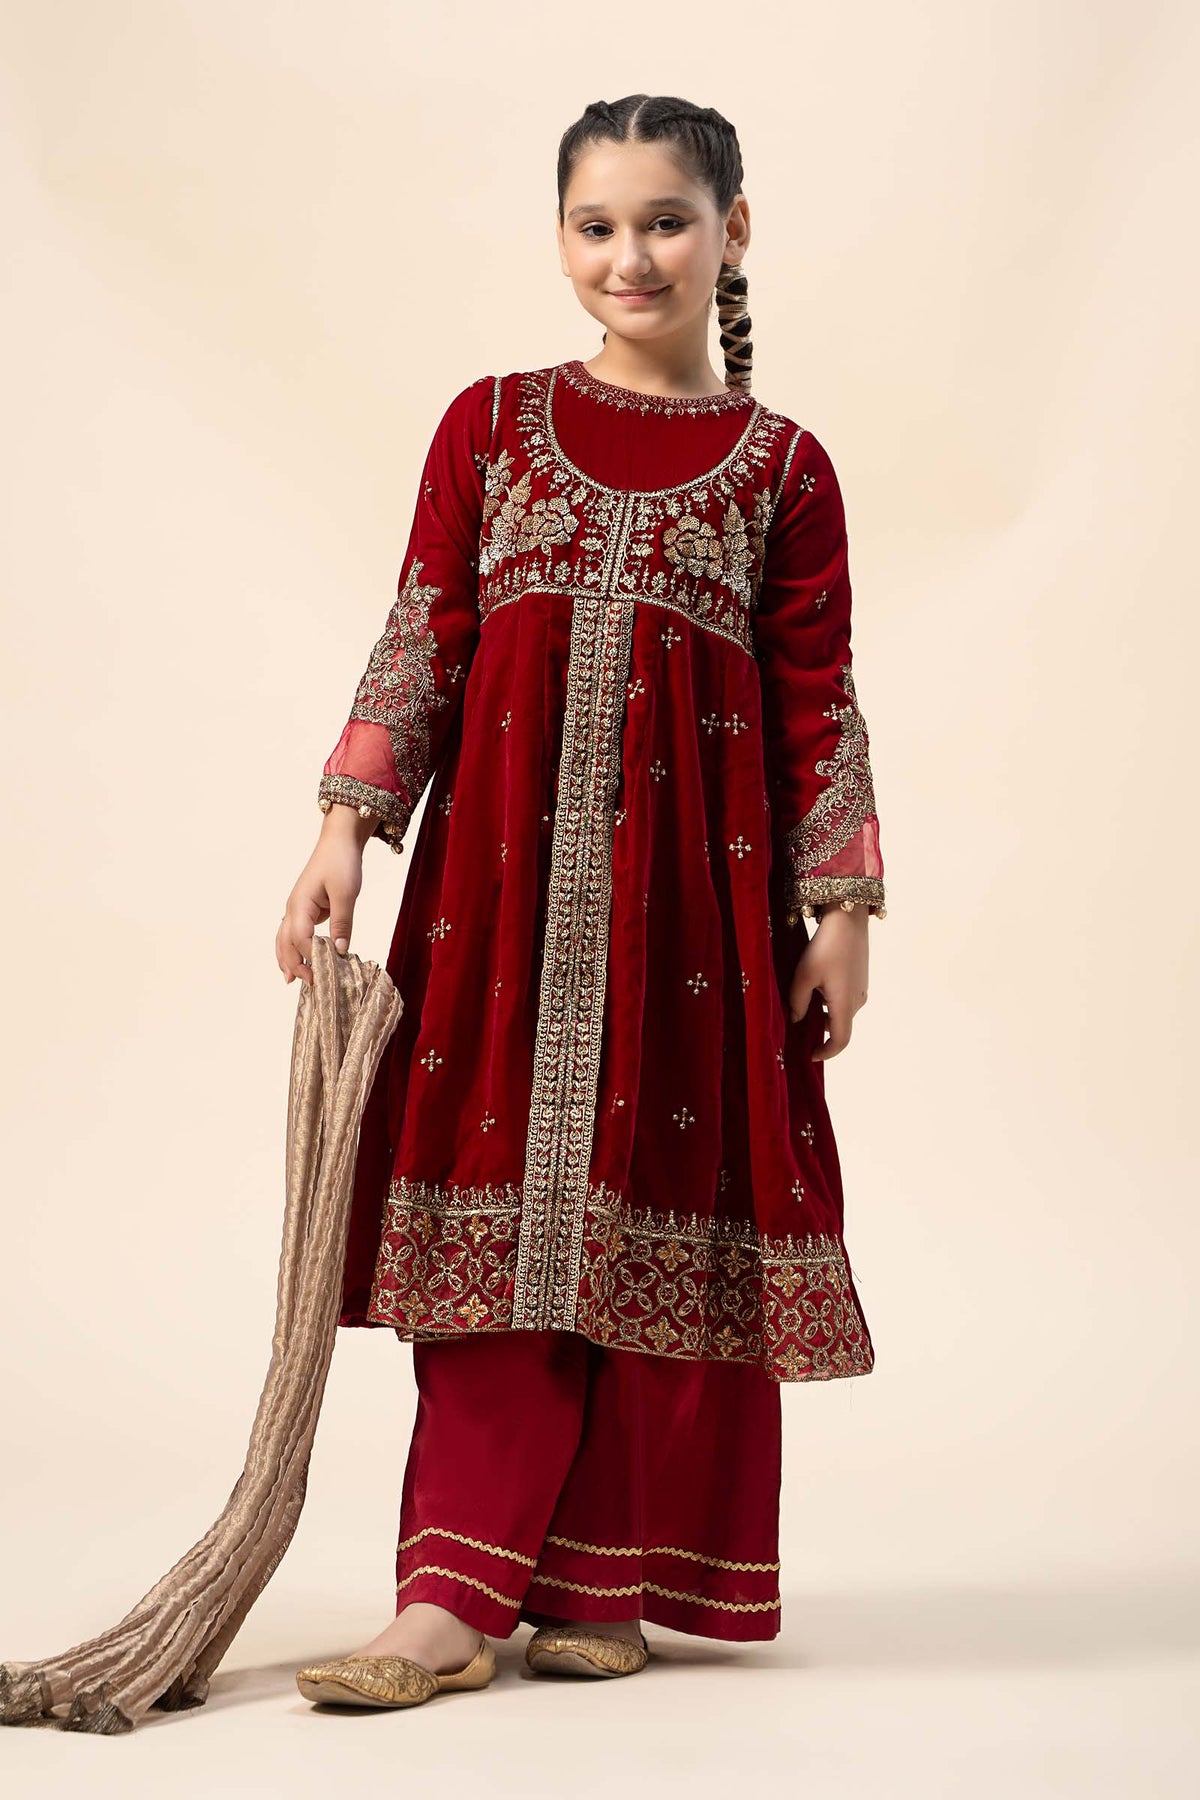
burgundy kameez outfit